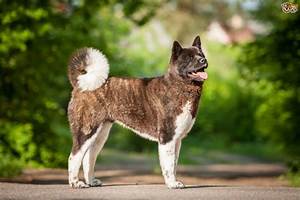
Label: dog